Frederiksberg Palace

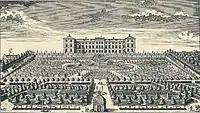
Frederiksberg Palace in 1718 with the original Baroque garden

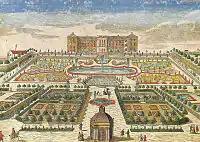
Frederiksberg Palace in about 1750

As crown prince, Frederick IV had broadened his education by travelling in Europe. He was particularly impressed by the architecture in Italy and, on his return to Denmark, asked his father, Christian V, for permission to build a summer palace on "Solbjerg" as the hill in Valby was then known.